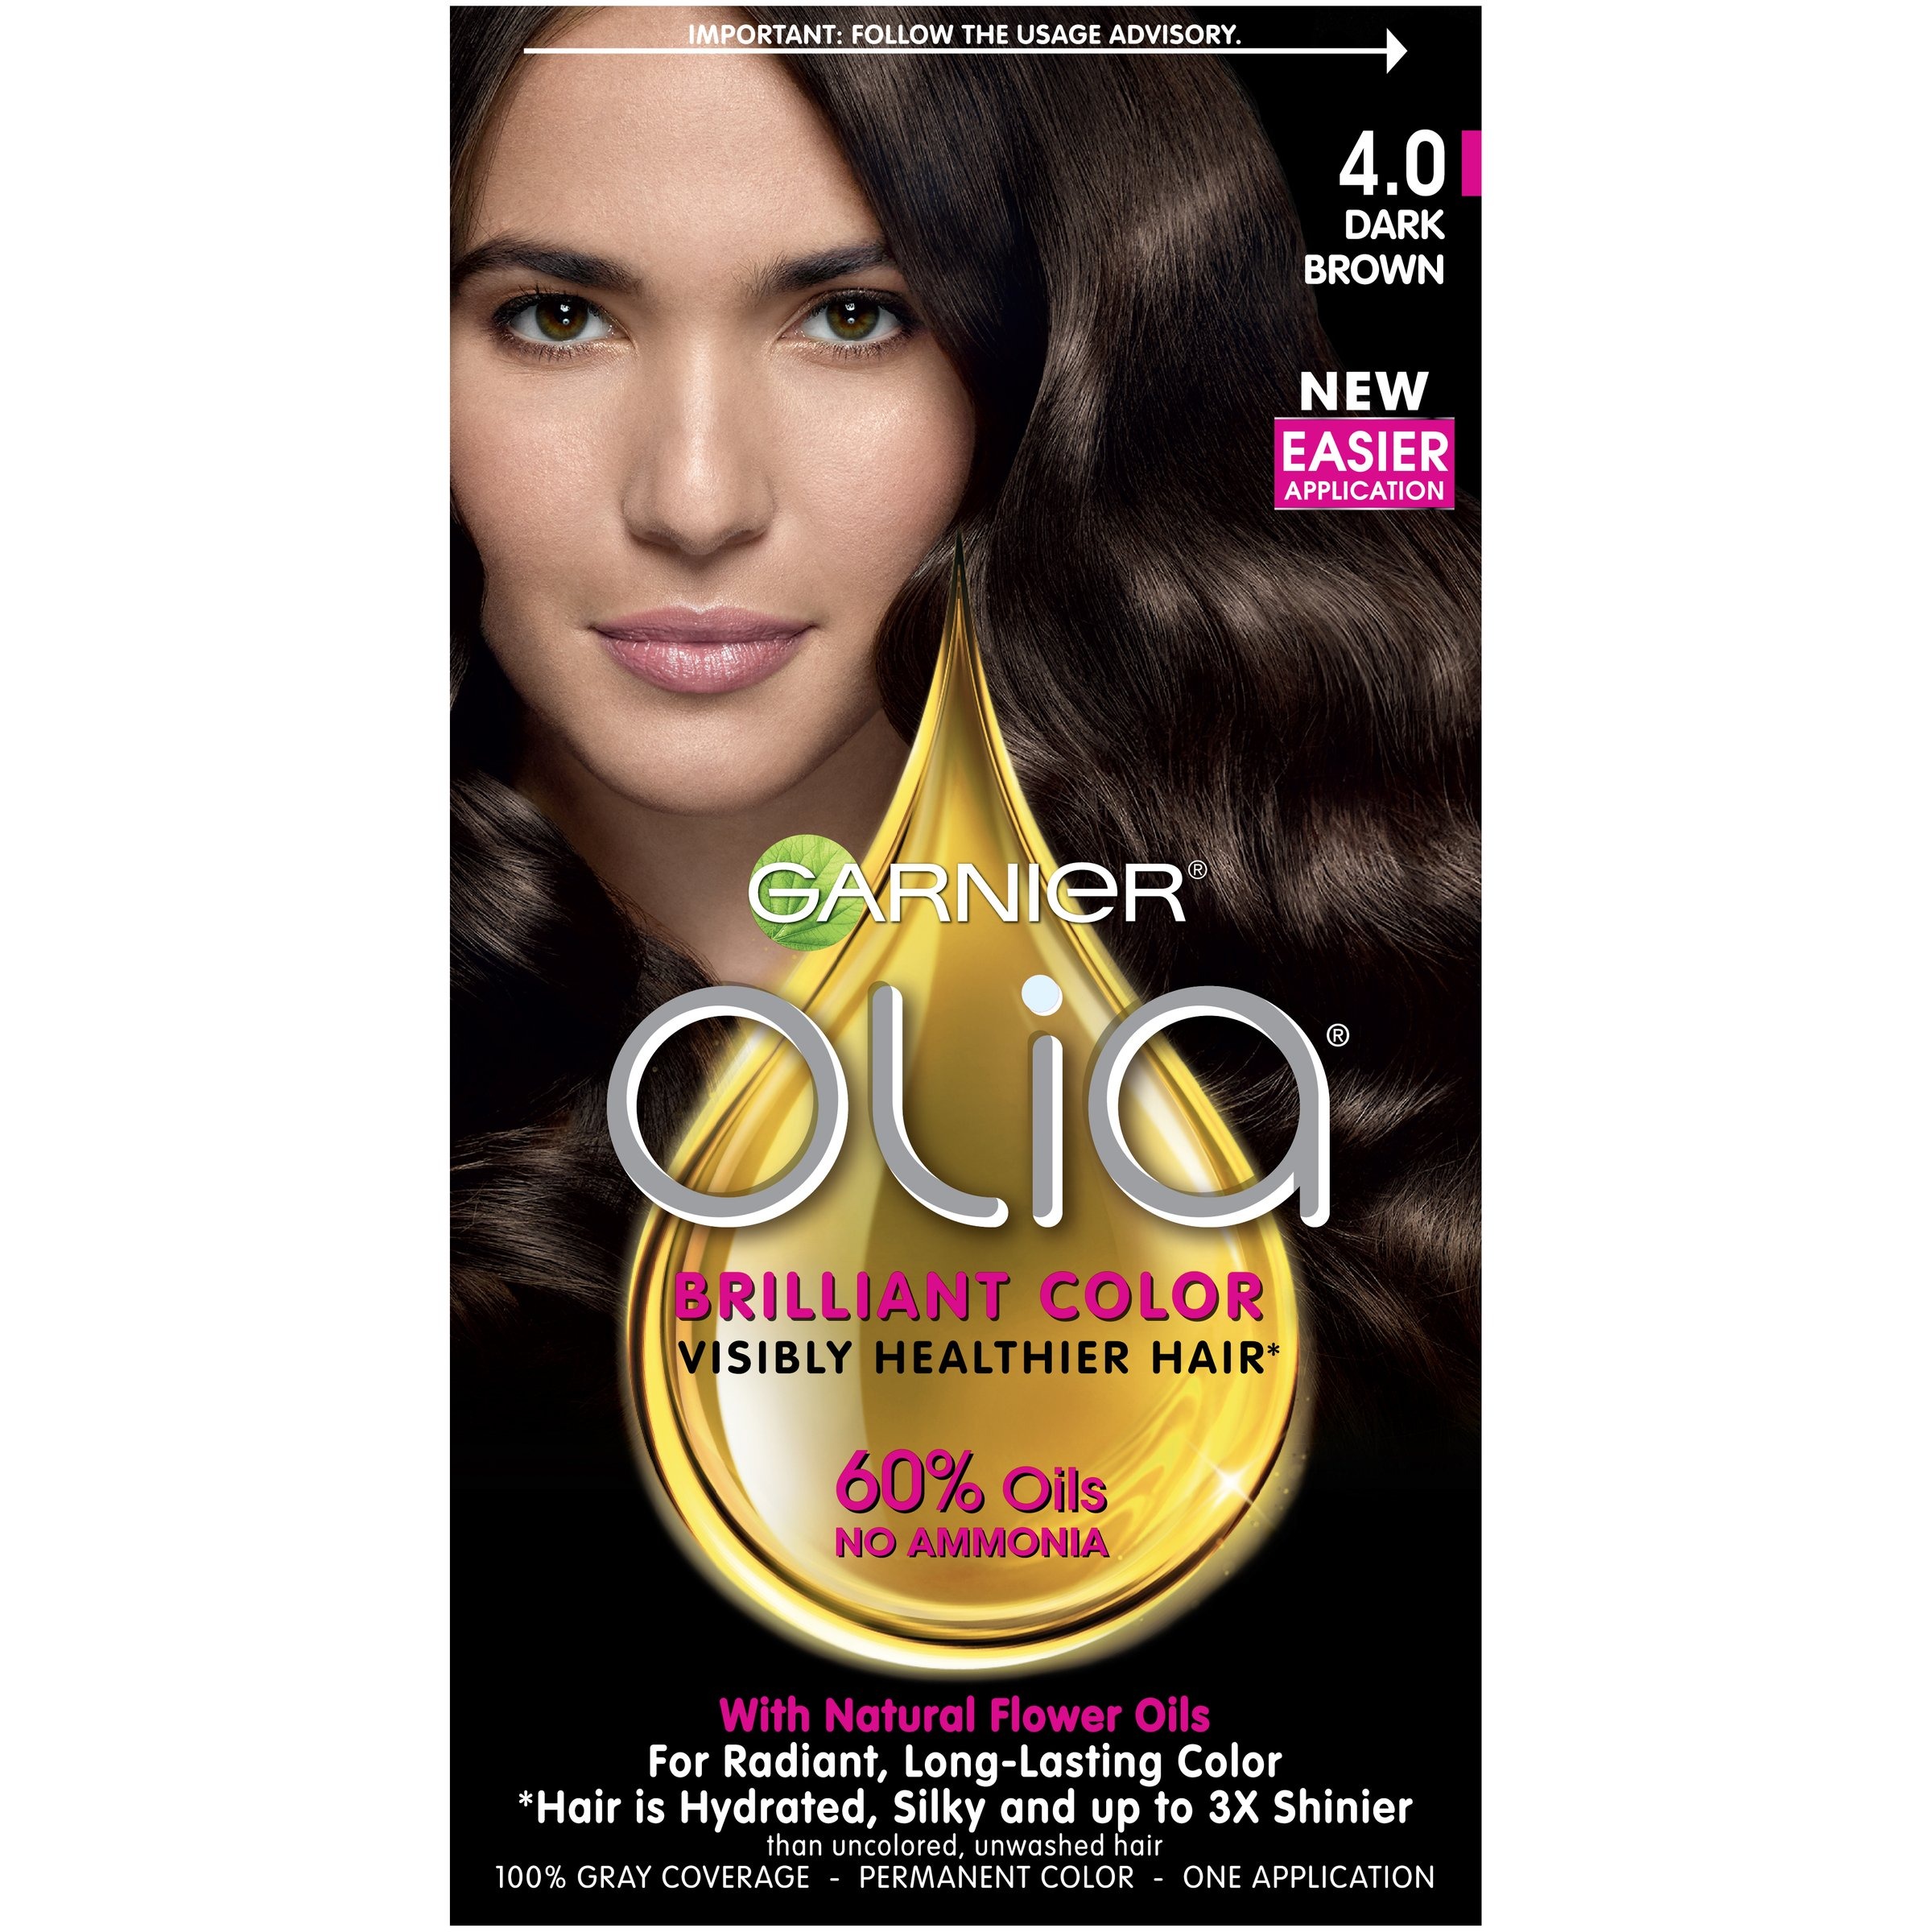
Item Name: Garnier Olia Ammonia-Free Brilliant Color Oil-Rich Permanent Hair Color, 3.0 Darkest Brown (1 Kit) Brown Hair Dye (Packaging May Vary)
Bullet Point 1: Oil Powered Permanent Hair Dye: Olia is an ammonia free hair color kit for brilliant color and visibly healthier looking hair; Using an exclusive 60 percent oil blend with natural flower oils, Olia has a unique no drip cream formula
Bullet Point 2: Ammonia Free Hair Color: Olia transforms coloring your hair into a new sensorial experience; Because Olia hair dye is ammonia free there is no harsh ammonia smell
Bullet Point 3: Garnier Hair Color: For hair nourishing, easy to use permanent hair dye, temporary hair color, root touch up, or to enhance your natural hair color, turn to Garnier hair color
Bullet Point 4: Olia Hair Dye: Olia offers 34 shades to meet your color needs; From our blonde hair dyes to our rose gold hair dyes, Olia has the right shade for you
Bullet Point 5: Inspired By Nature: Garnier carries an array of products for your hair and skin care needs, from shampoos, color care and styling products to formulas that cleanse, moisturize and repair skin
Value: 1.0
Unit: Count

Price: 9.89